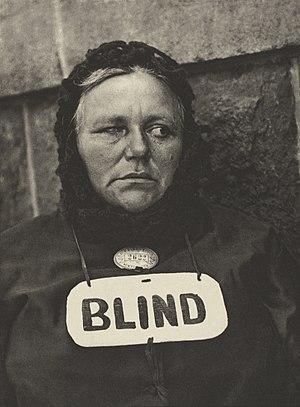
Paul Strand, né le 16 octobre 1890 à New York aux États-Unis, et mort le 31 mars 1976 à Orgeval en France, est un photographe et cinéaste américain.